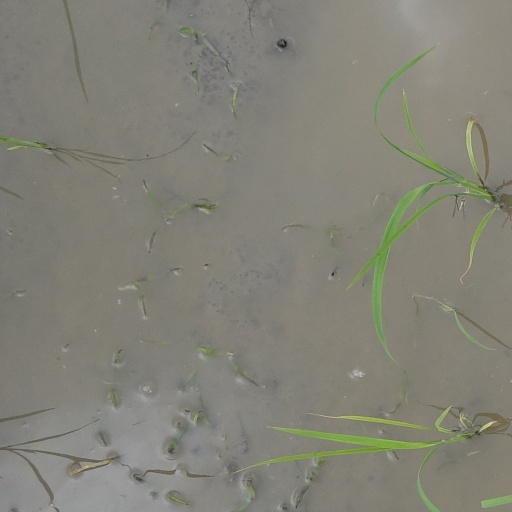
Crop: rice